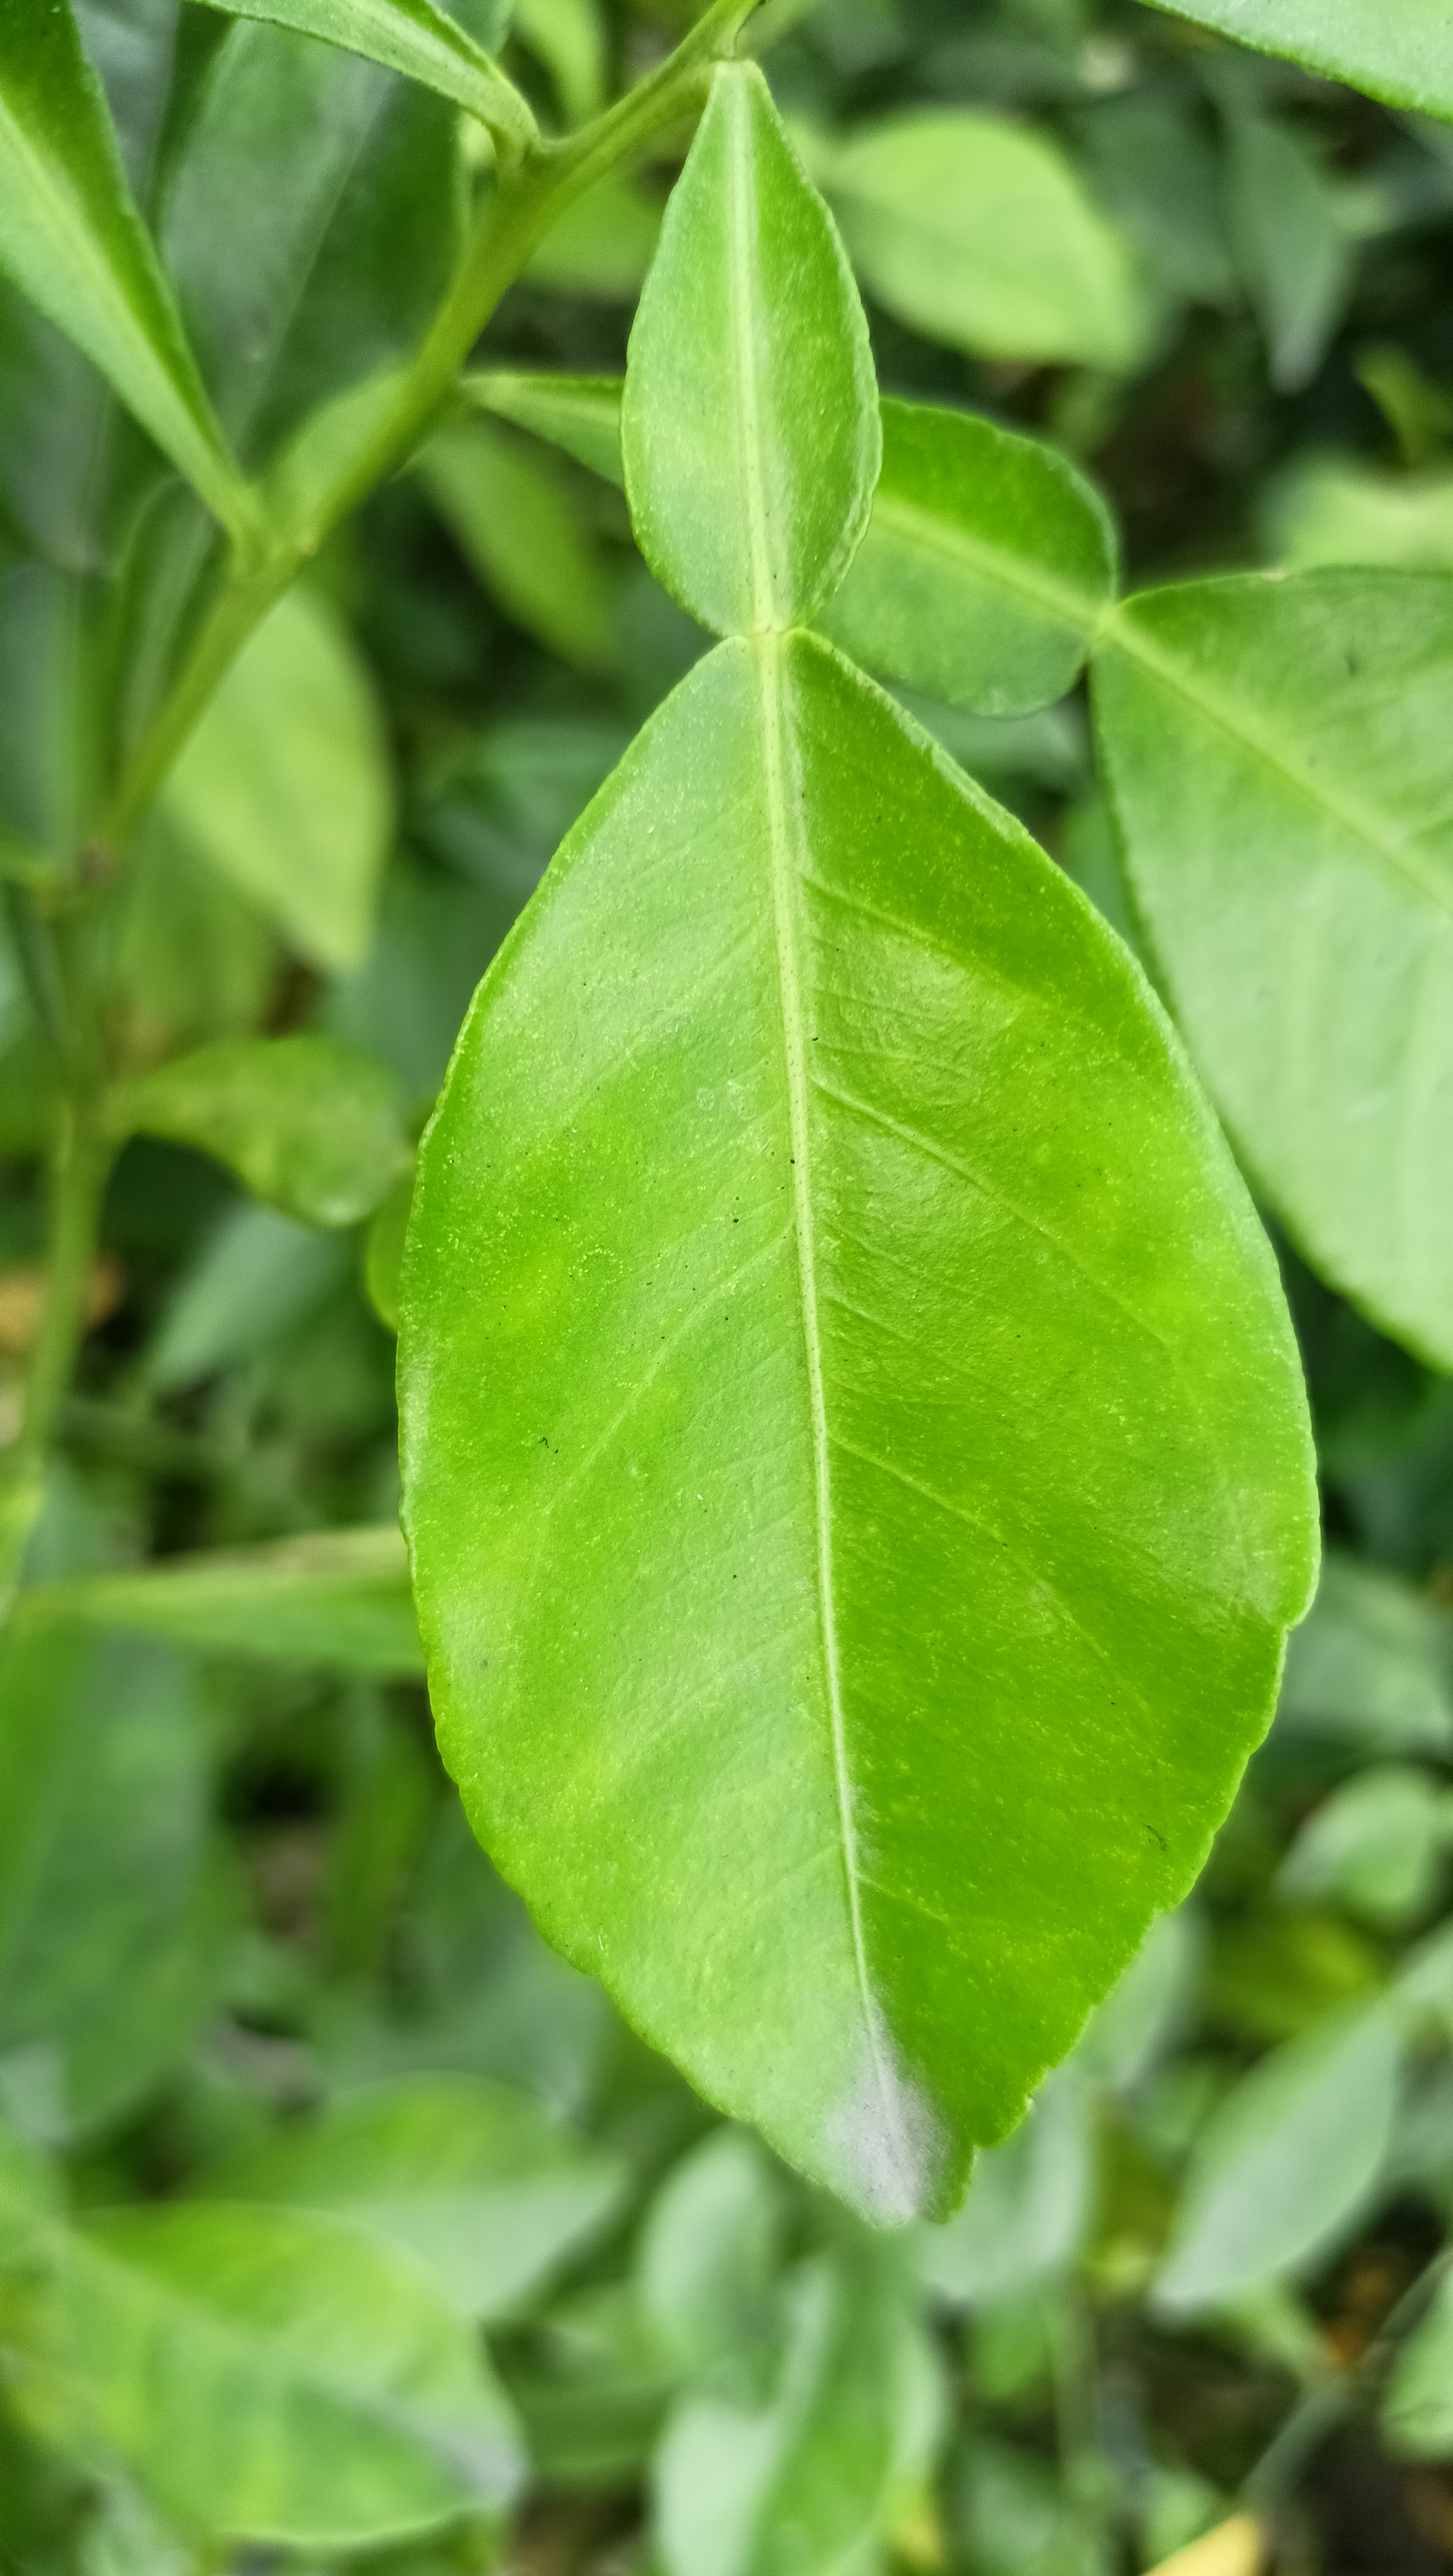
Mandarin leaf variety: Nagpuri